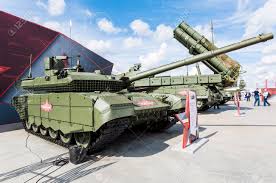
Label: T-14